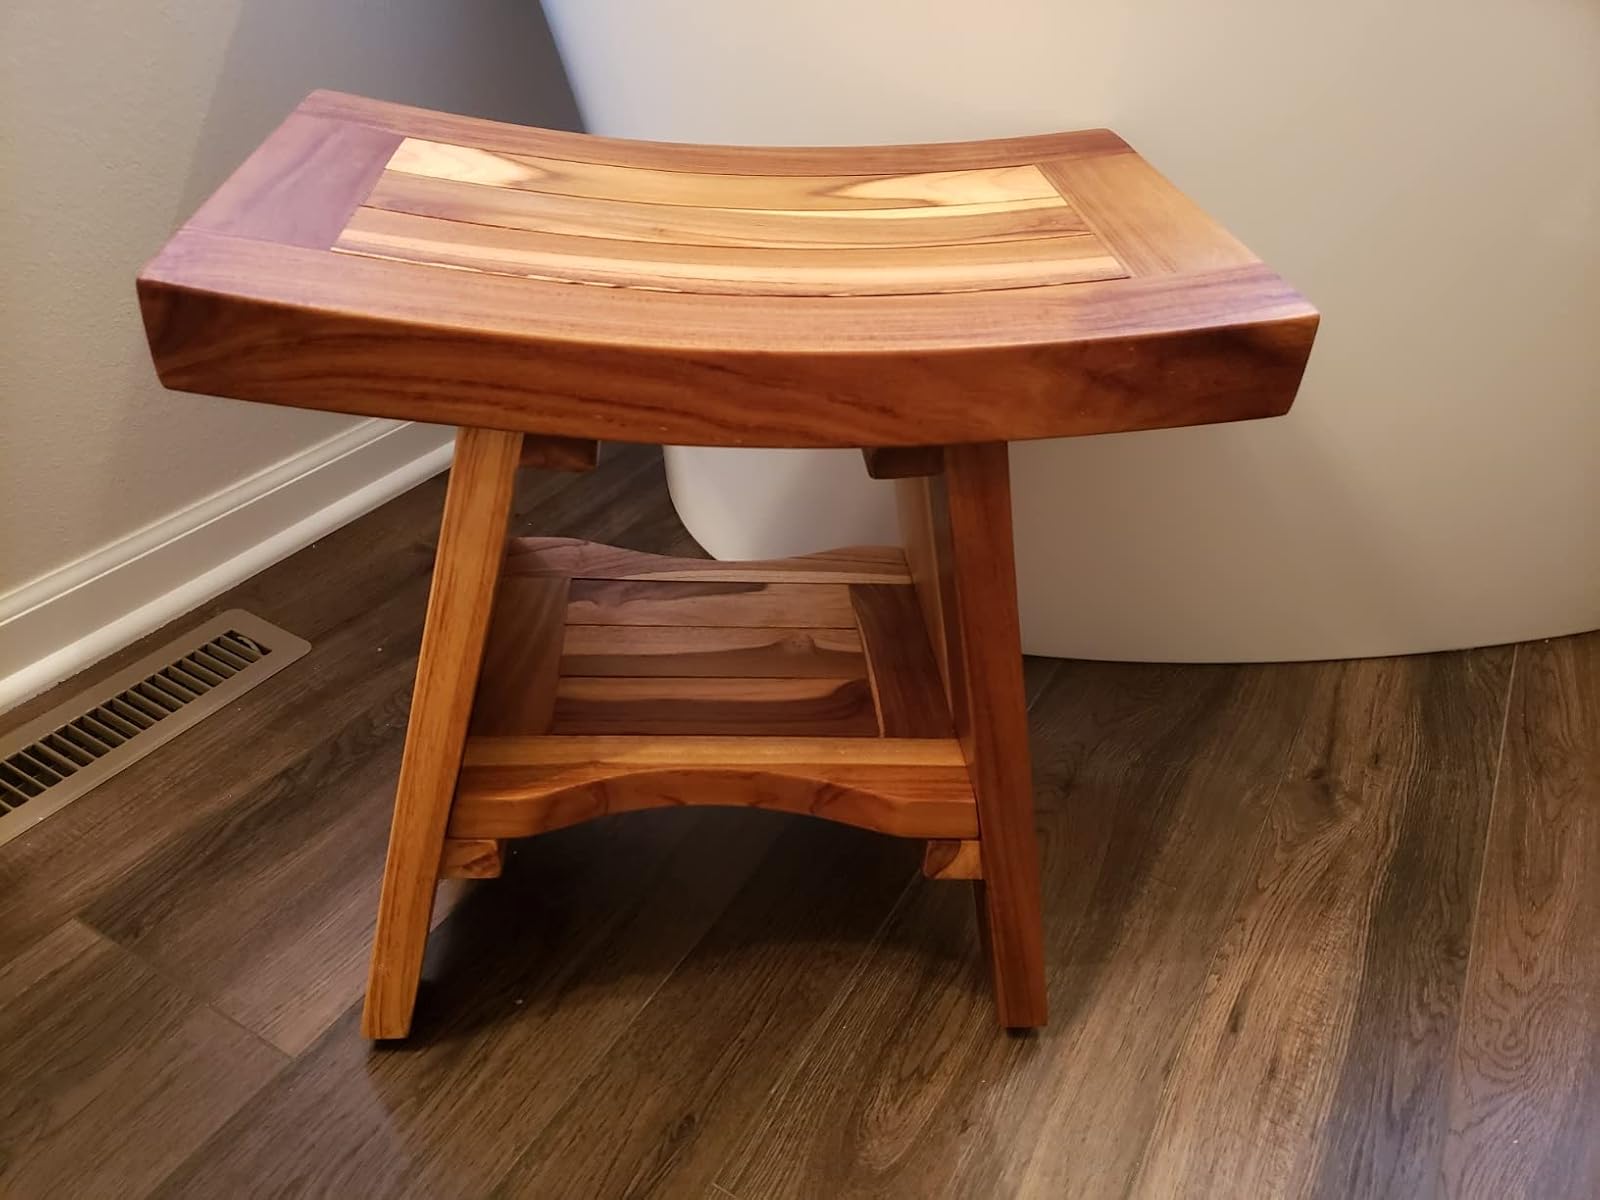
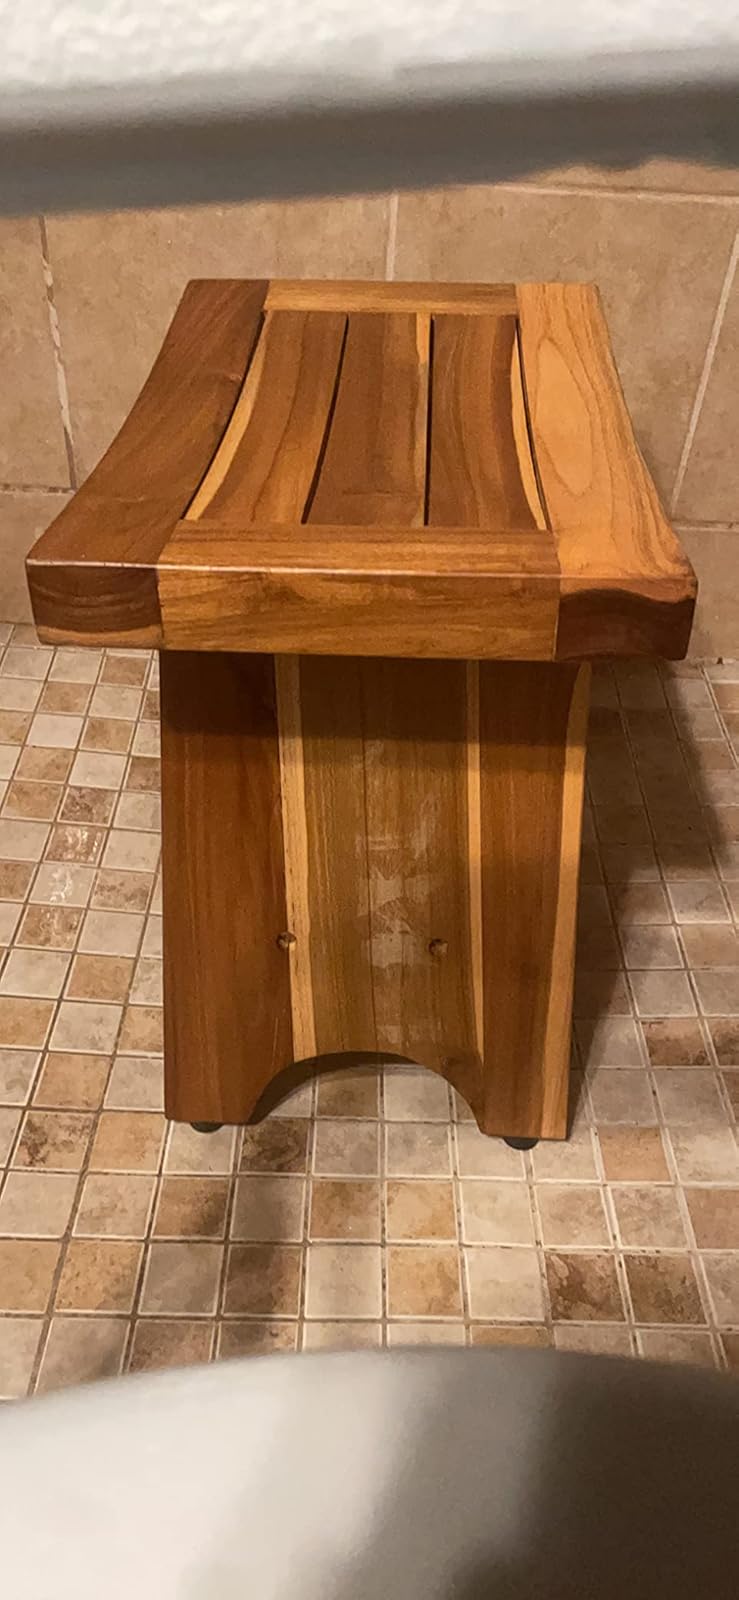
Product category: stool
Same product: yes